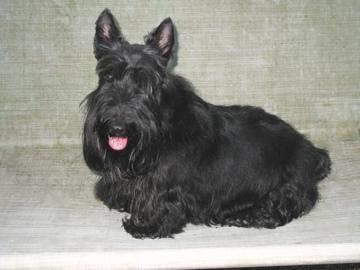
Scotch_terrier